Anoplocephala perfoliata

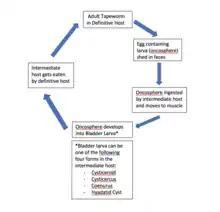
Life cycle

This parasite follows the general Cyclophillidean life cycle diagrammed in Figure 1. These parasites prefer rich, grassy areas and are not often found in arid, desert climate areas such as Arizona. This life cycle is indirect, and requires an intermediate host, typically an oribatid mite which lives on vegetation. The eggs from the adult worms are passed in the feces into the pasture which the mite then consumes. While in the mite, the eggs develop into larvae until this mite is consumed by a horse eating grass.